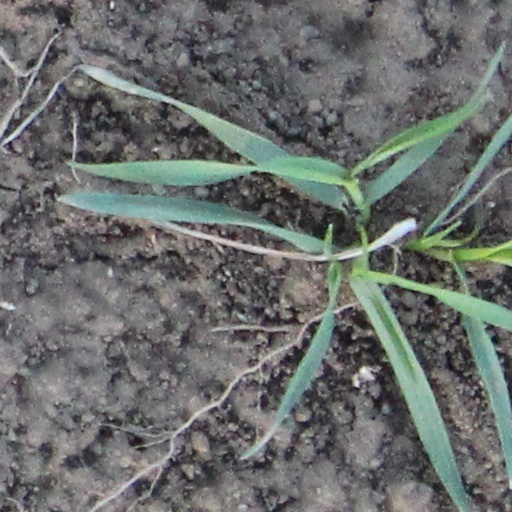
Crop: wheat